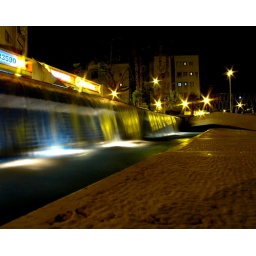
Composition ain't great, but still, you get Long exposure water AND starry street lights in one picture!